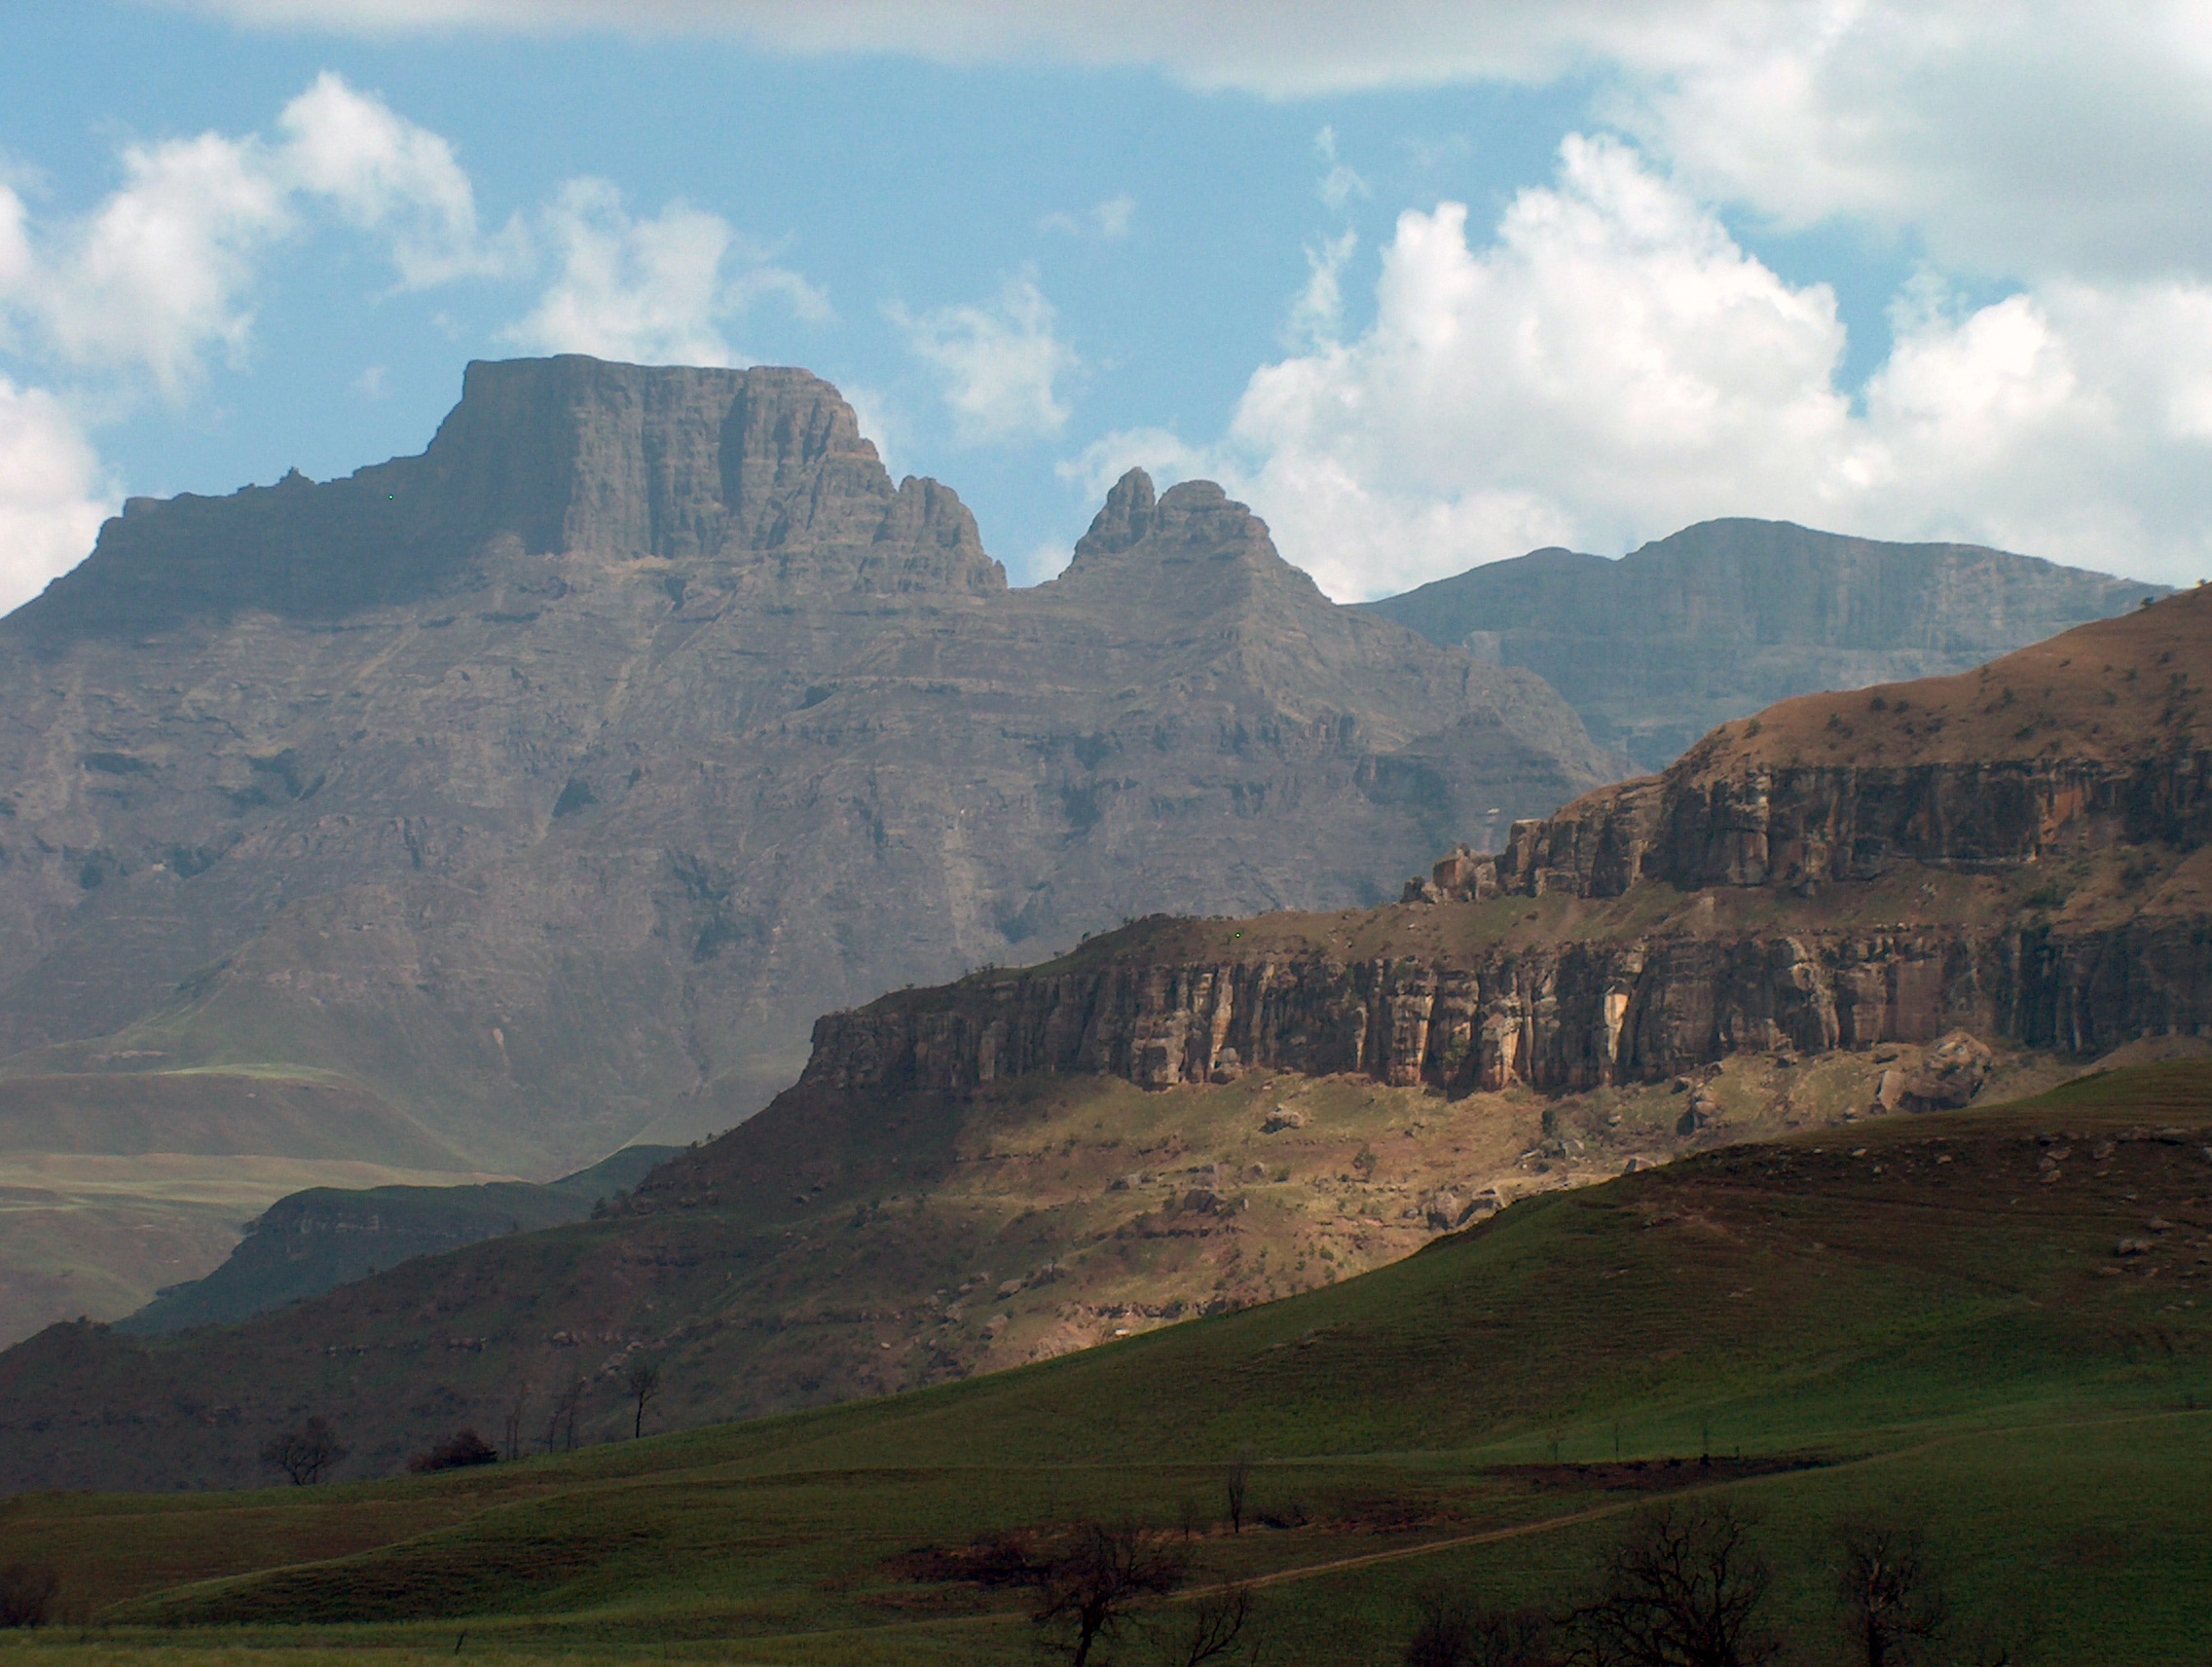
landscape, nature, rock, wilderness, mountain, hiking, hill, valley, mountain range, green, terrain, national park, outdoors, clouds, geology, mountains, badlands, rolling, plateau, escarpment, fell, natal, south africa, landform, drakensburg, geographical feature, mountainous landforms